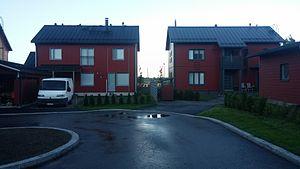
Torpparinmäki est une section du quartier de Tuomarinkylä à Helsinki en Finlande.
Helsinki-talo est un modèle de maison en bois conçu spécialement pour les petites parcelles à Helsinki en Finlande.